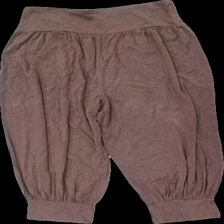
View: back
Type: Trousers
Category: Ladies
Brand: Not in the list
Colors: Brown
Material: 100% visc
Cut: Regular, Loose
Stains: Minor
Smell: Minor
Price range: <50
Recommended usage: Export